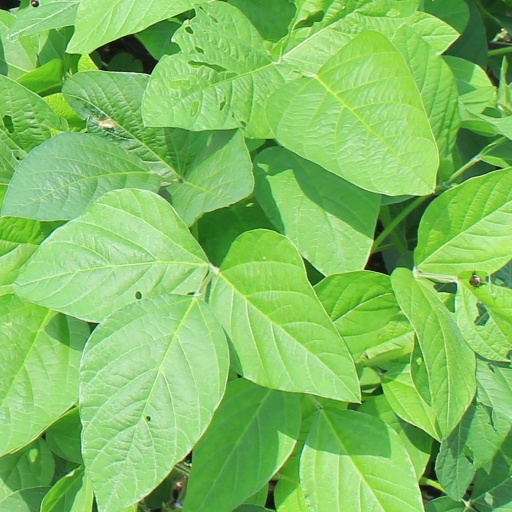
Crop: soybean